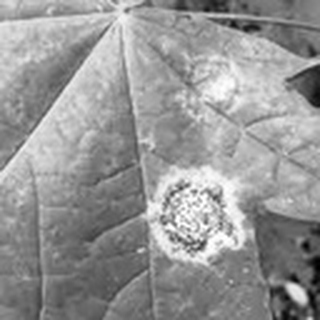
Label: cotton_target_spot